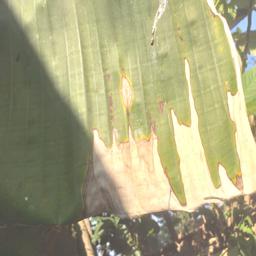
Label: MALBHOG LEAF